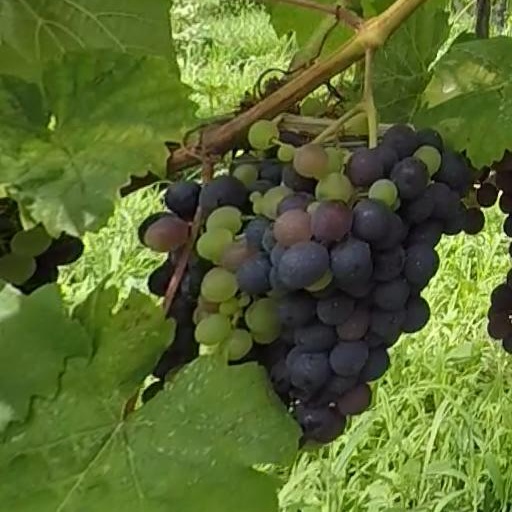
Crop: grape